Xinxiang

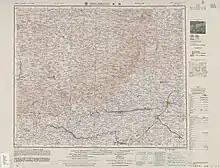
Map including Xinxiang (labeled HSIN-HSIANG (SINSIANG)) (AMS, 1955)

The prefecture-level city administers 4 districts, 3 county-level cities and 5 counties.